Chafalonías

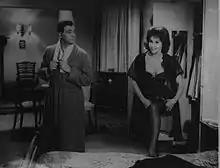
Luis Sandrini and Malvina Pastorino

Chafalonías is a 1960 Argentine comedy film directed by Mario Soffici and starring Luis Sandrini. It is based on a short story by Guy de Maupassant.